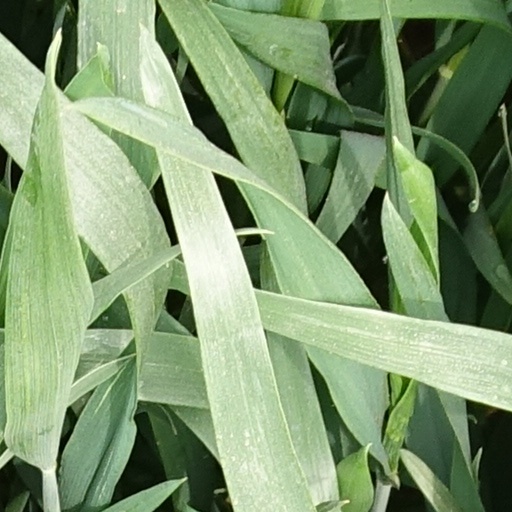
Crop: wheat